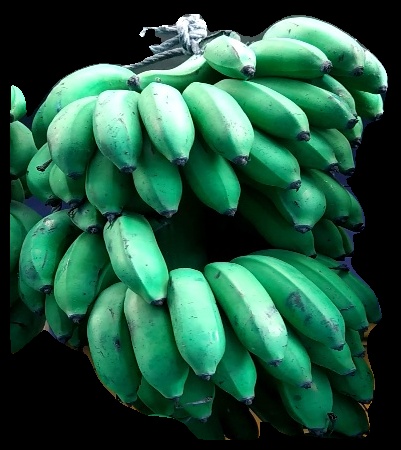
Variety: rasbale
Grade: grade2